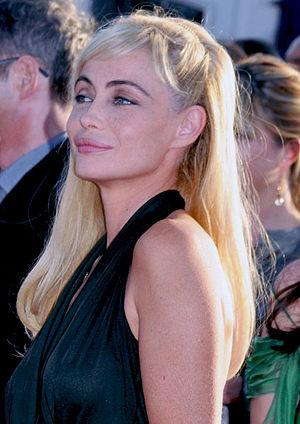
Emmanuelle Béart au festival de Deauville 2010
Le Festival du cinéma américain de Deauville est un festival de cinéma créé en 1975 et consacré au cinéma américain. Il a été fondé par Lionel Chouchan et André Halimi, avec l'aide financière du groupe Lucien Barrière et de la ville de Deauville, alors dirigée par Michel d'Ornano. A l'origine, les œuvres ne sont pas présentées en compétition. Elles le seront à partir de 1995. Le festival se tient chaque année au Centre international de Deauville en Normandie pendant dix jours au mois de septembre.
Le Festival du cinéma américain de Deauville 2010, la 36ᵉ édition du festival, s'est déroulé du 3 au 12 septembre 2010.
Emmanuelle Béart, de son vrai nom Emmanuelle Marie Hélène Béart, née le 14 août 1963 à Gassin, est une actrice française.